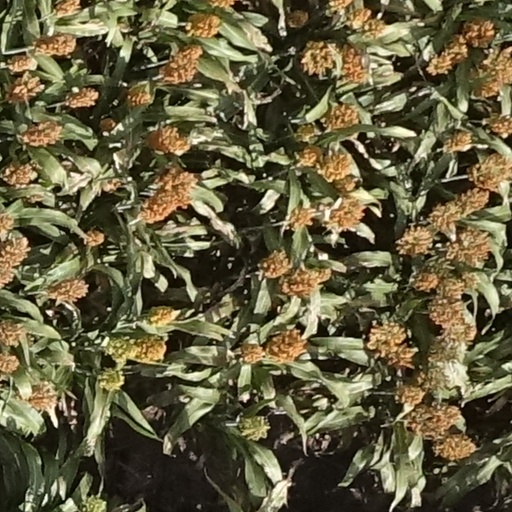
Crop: sorghum